Government of the Democratic Republic of Georgia in Exile

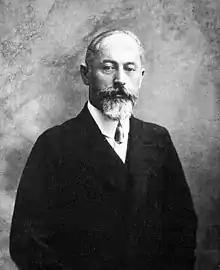
Noe Zhordania, president of the second and third Governments of Georgia

After the war with the Soviets was irreversibly lost, the Constituent Assembly of Georgia, managed by Karlo Chkheidze, at its last session in Batumi on 18 March 1921, decided on the exile of the Georgian Social Democratic (Menshevik) Party government, managed by Noe Zhordania. On the same day, the members of the government, several deputies of the Constituent Assembly of Georgia, a few military officers and their families went aboard the ship "Ernest Renan" and sailed first to Istanbul, Turkey, and then to France, the government of which granted the Georgian émigrés political asylum.